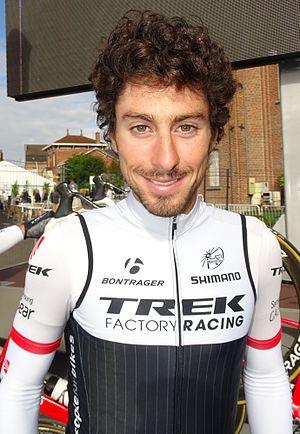
Reportage réalisé le dimanche 6 septembre à l'occasion du départ et de l'arrivée du Grand Prix de Fourmies 2015 à Fourmies, Nord-Pas-de-Calais, France.